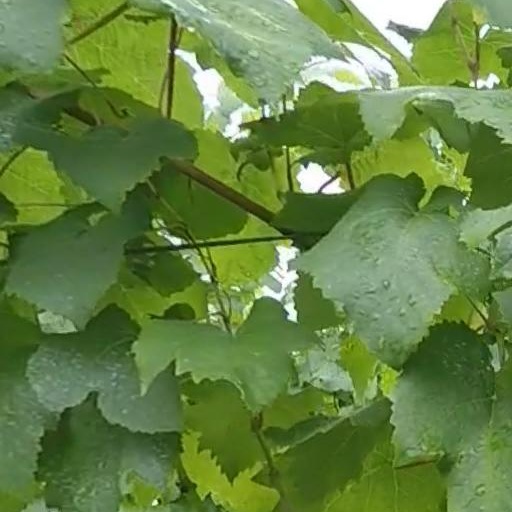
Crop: grape